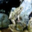
Label: frog